Wat Phothivihan

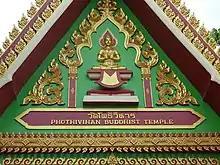
Front view of the temple

Wat Photivihan (also called as the Phothivihan Buddhist Temple) or Wat Yamu, is a Thai temple in Tumpat District, Kelantan, Malaysia. It is one of 25 temples found in Tumpat and is one of the most popular in the country.